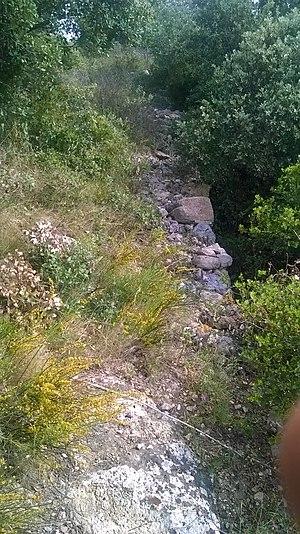
Prise par M. Thomy Mas
L'oppidum de Marduel est dû à la tribu des Volques Arécomiques.